Frances Segelman

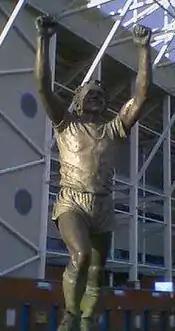
Billy Bremner statue in celebratory stance outside Leeds United's ground Elland Road

Born in Leeds, Segelman is an Associate of the Royal Society of British Sculptors and is known for her busts of royalty and celebrity personalities. Amongst others she has sculpted busts of Queen Elizabeth II, the Duke of Edinburgh, Joan Collins, Joanna Lumley, Bruce Forsyth, Eamonn Holmes, David Frost, Sven-Göran Eriksson, Jack Rosenthal, Cherie Blair, and John Profumo. In 1999, her statue of Leeds United legend Billy Bremner was unveiled at Elland Road.